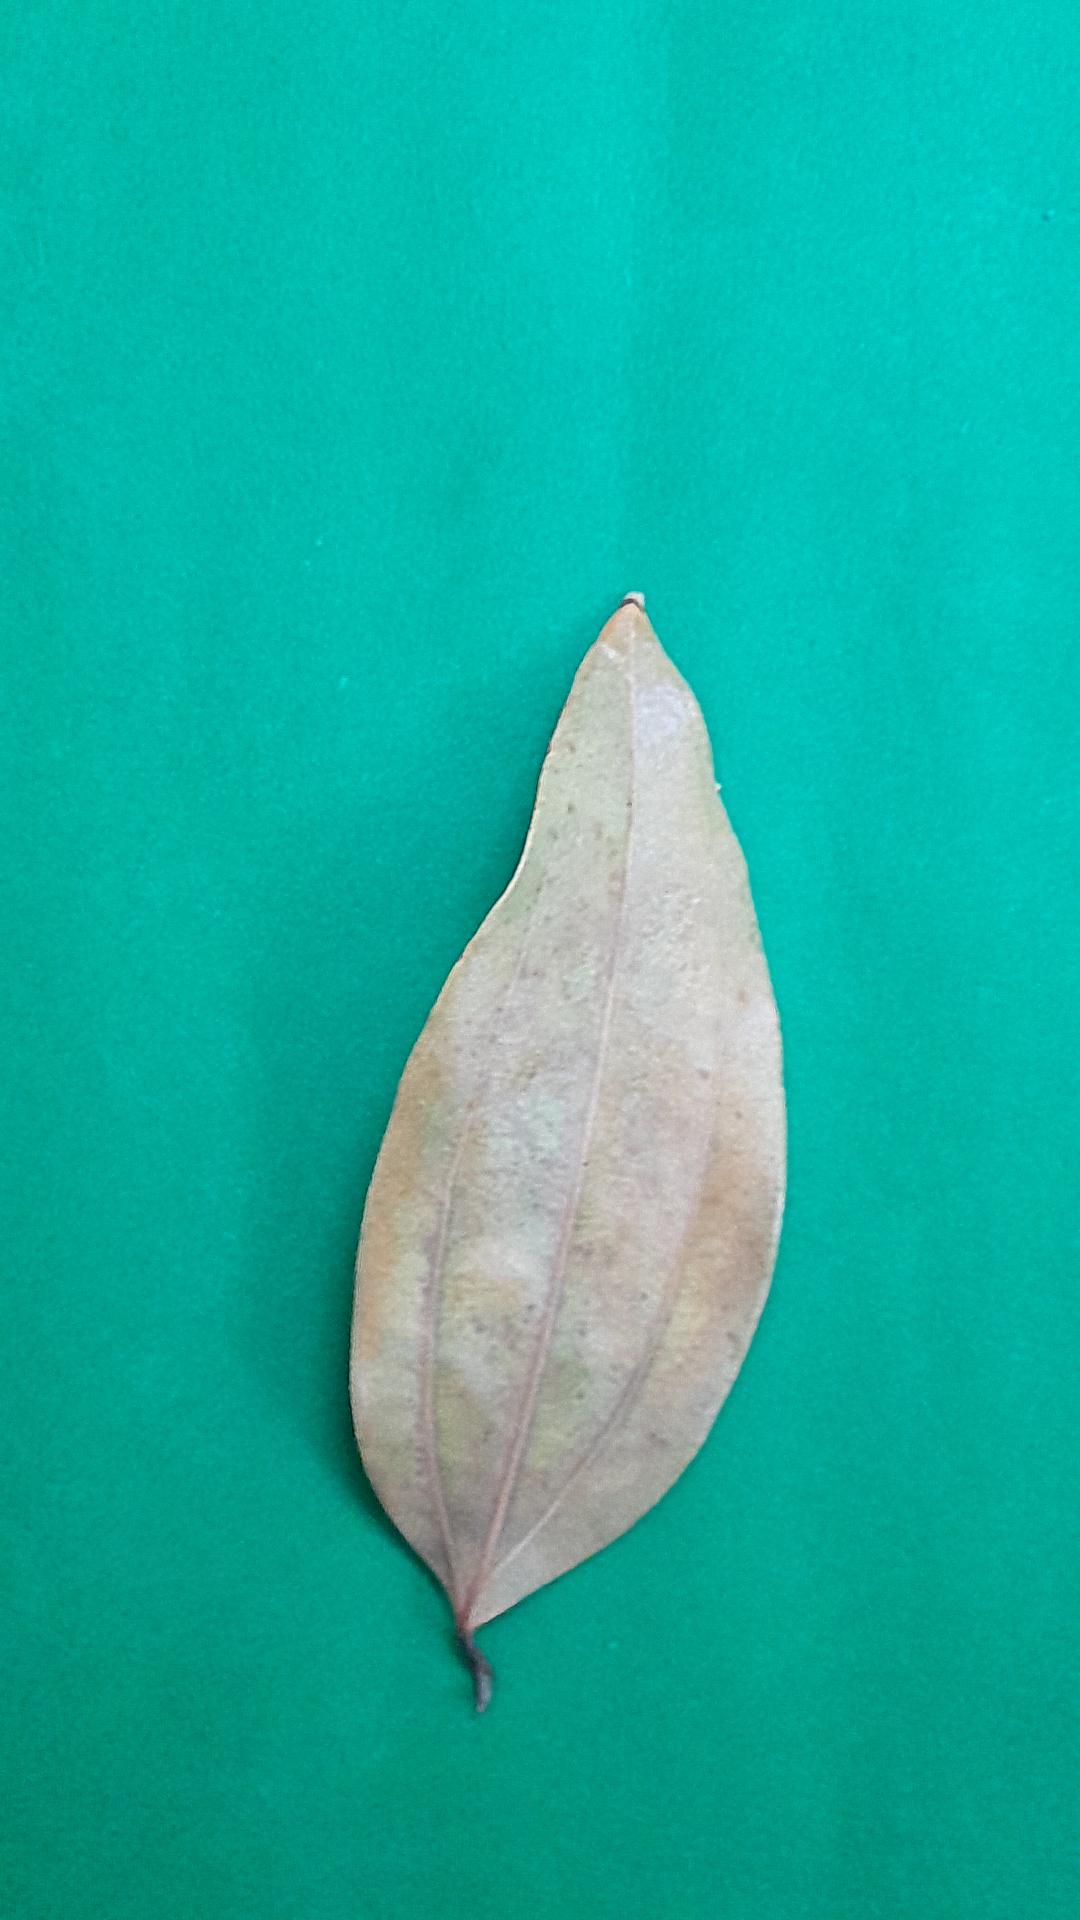
Label: Dry Leaf